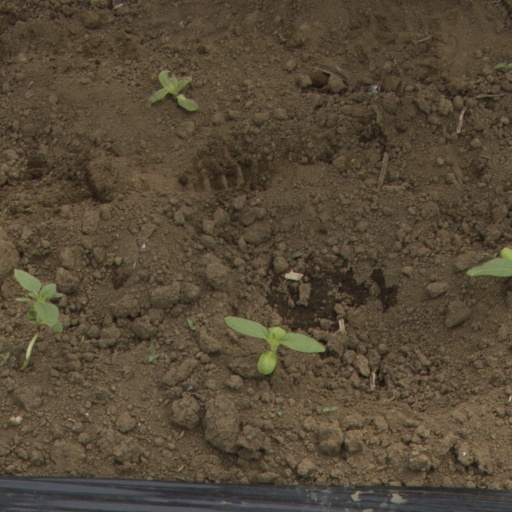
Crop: Jerusalem artichoke